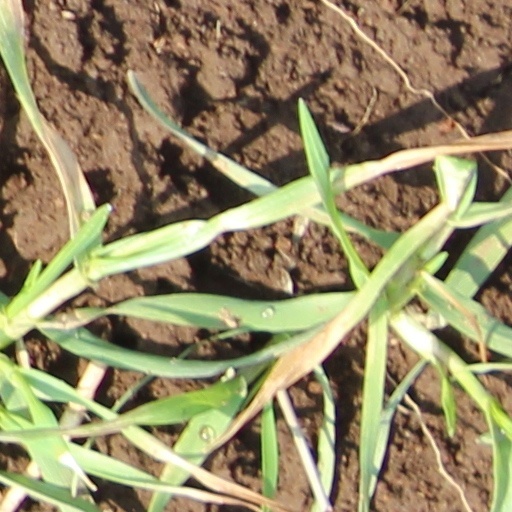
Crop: wheat